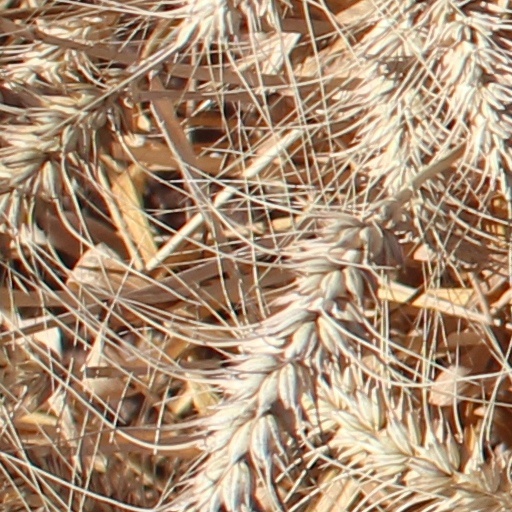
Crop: wheat